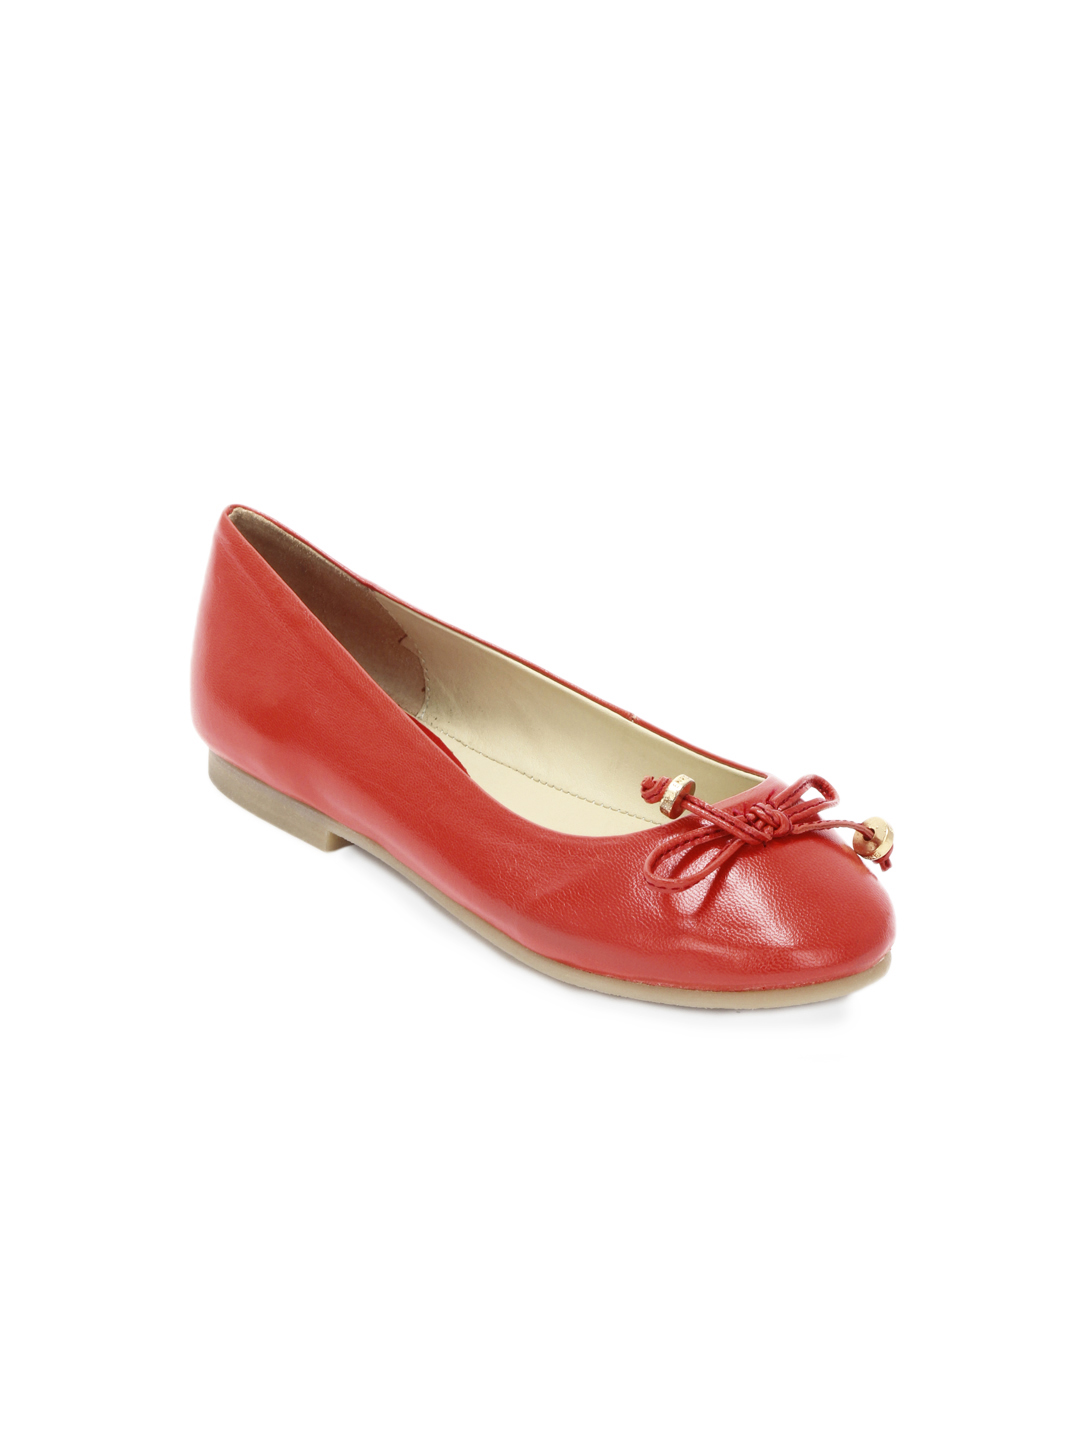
Enroute Kids Girls Red Shoes
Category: Footwear / Shoes / Casual Shoes
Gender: Girls
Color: Red
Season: Summer 2012
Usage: Casual